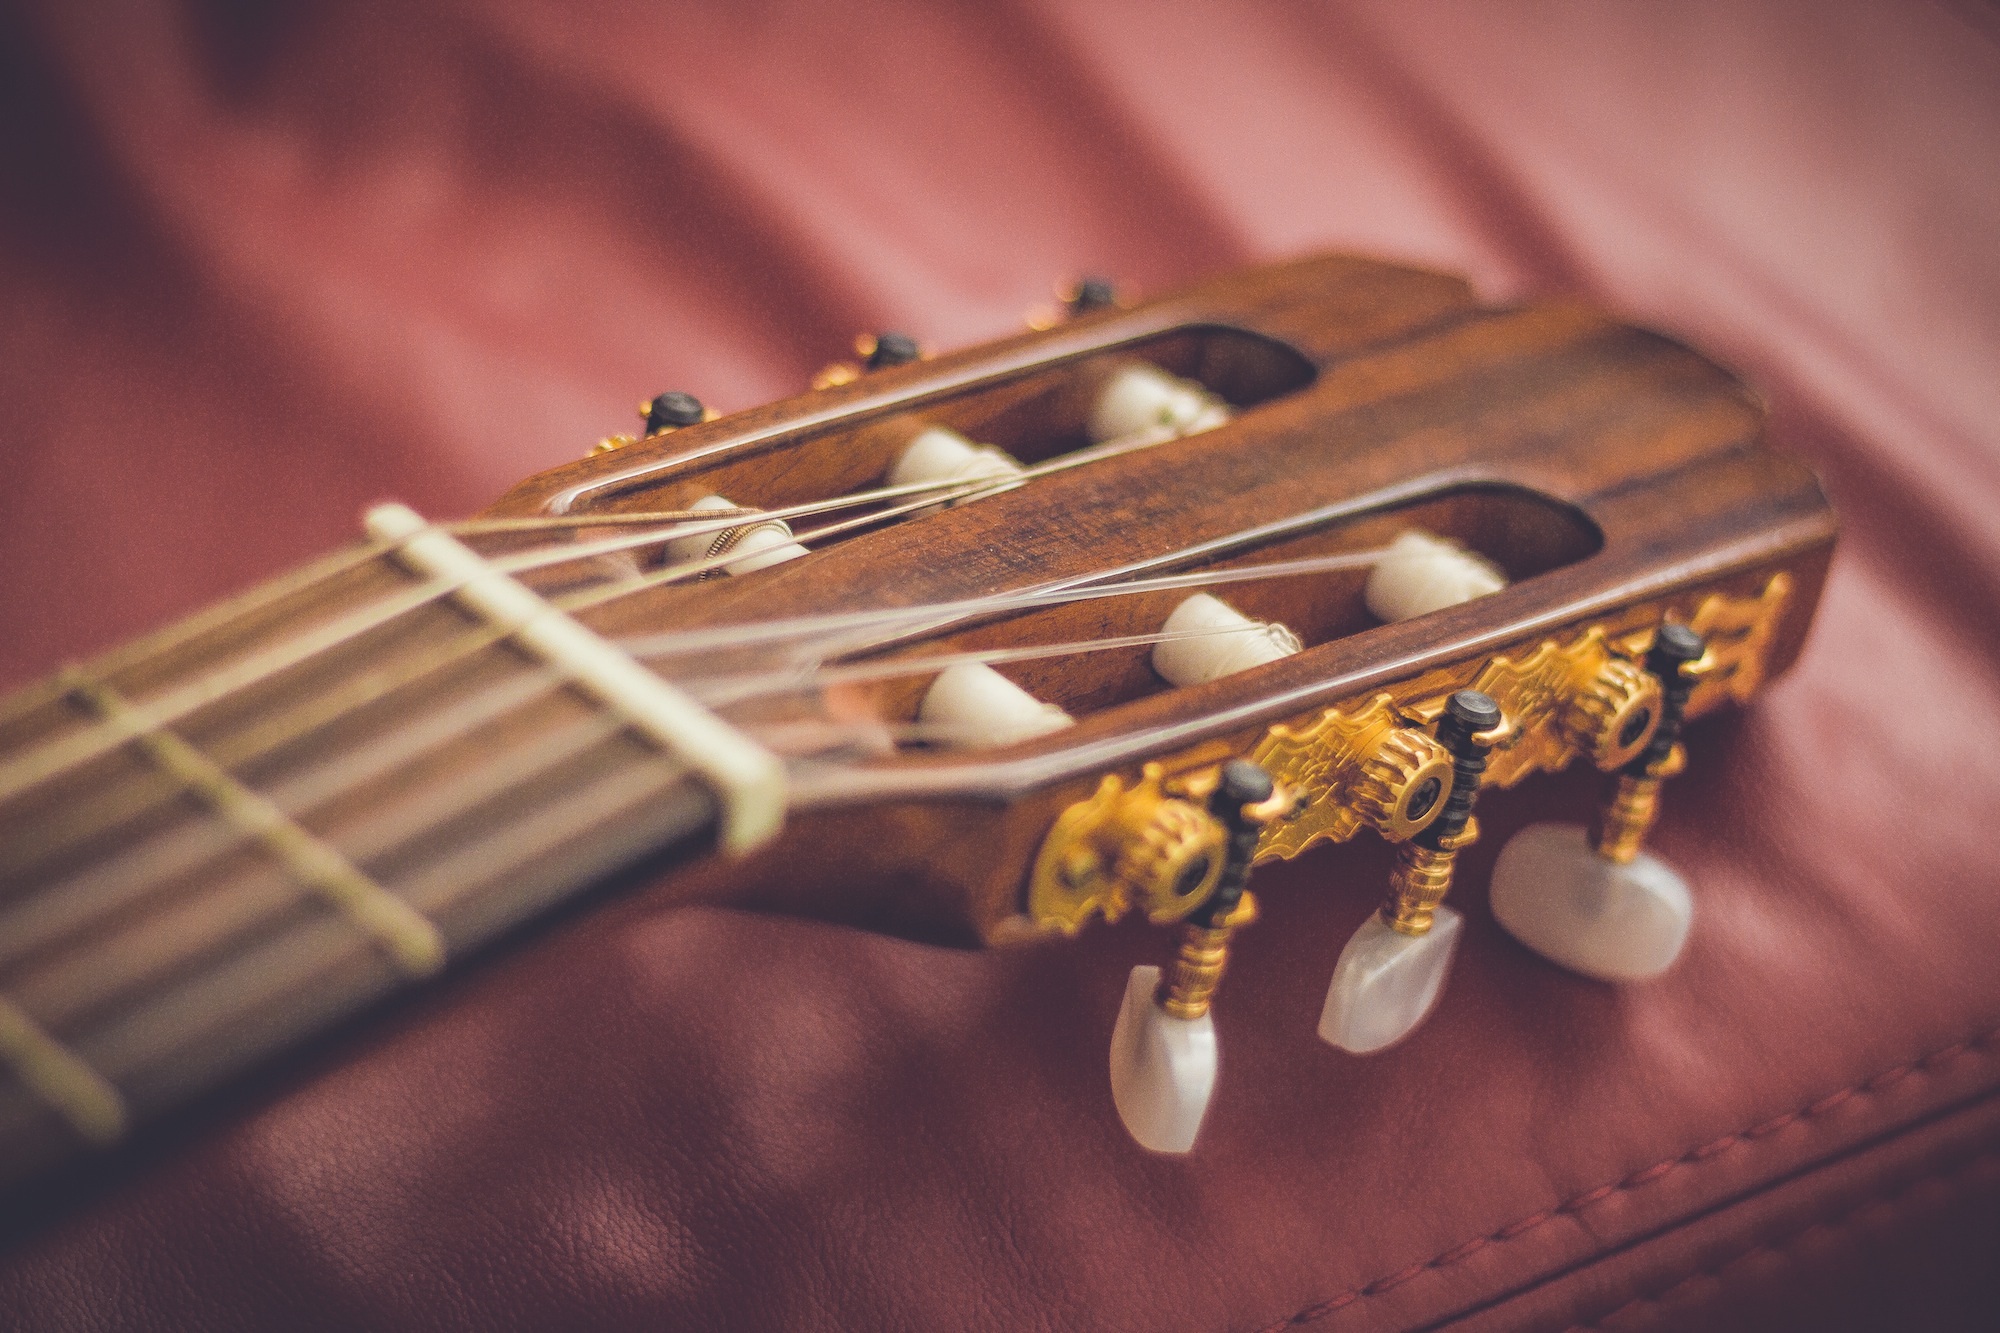
guitar, acoustic guitar, equipment, instrument, leisure, acoustic, musical instrument, close up, violin, classical, ukulele, musical, strings, bass guitar, entertainment, macro photography, string instrument, bowed string instrument, plucked string instruments, slide guitar